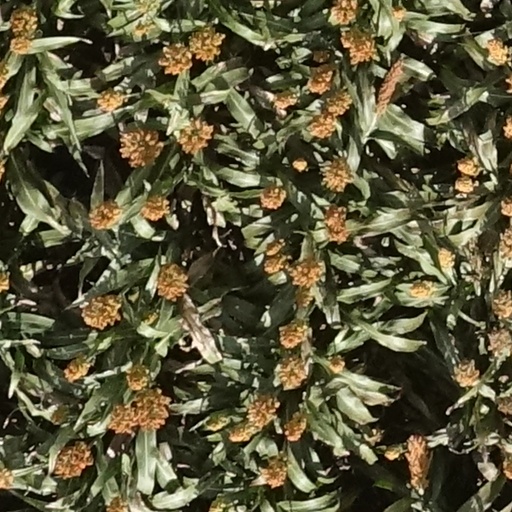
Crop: sorghum